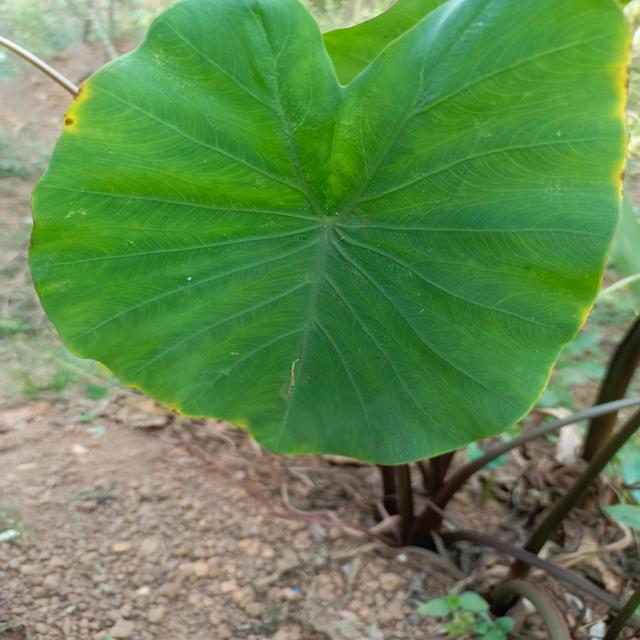
Label: Mid_Blight